The Six Arms Saga

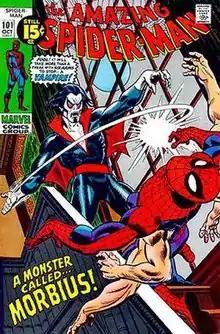

"The Six Arms Saga" is a story arc featuring the popular Marvel Comics character Spider-Man, written by Stan Lee and drawn by Gil Kane. It spans the issues "The Amazing Spider-Man" #100–102 (1971) and features the first appearance and origin story of Morbius, the Living Vampire. The story arc is mostly remembered for Spider-Man growing four extra arms, and for a subsequent "What If…?" stating that keeping the arms would have allowed Spider-Man to save Gwen Stacy and defeat Thanos himself.